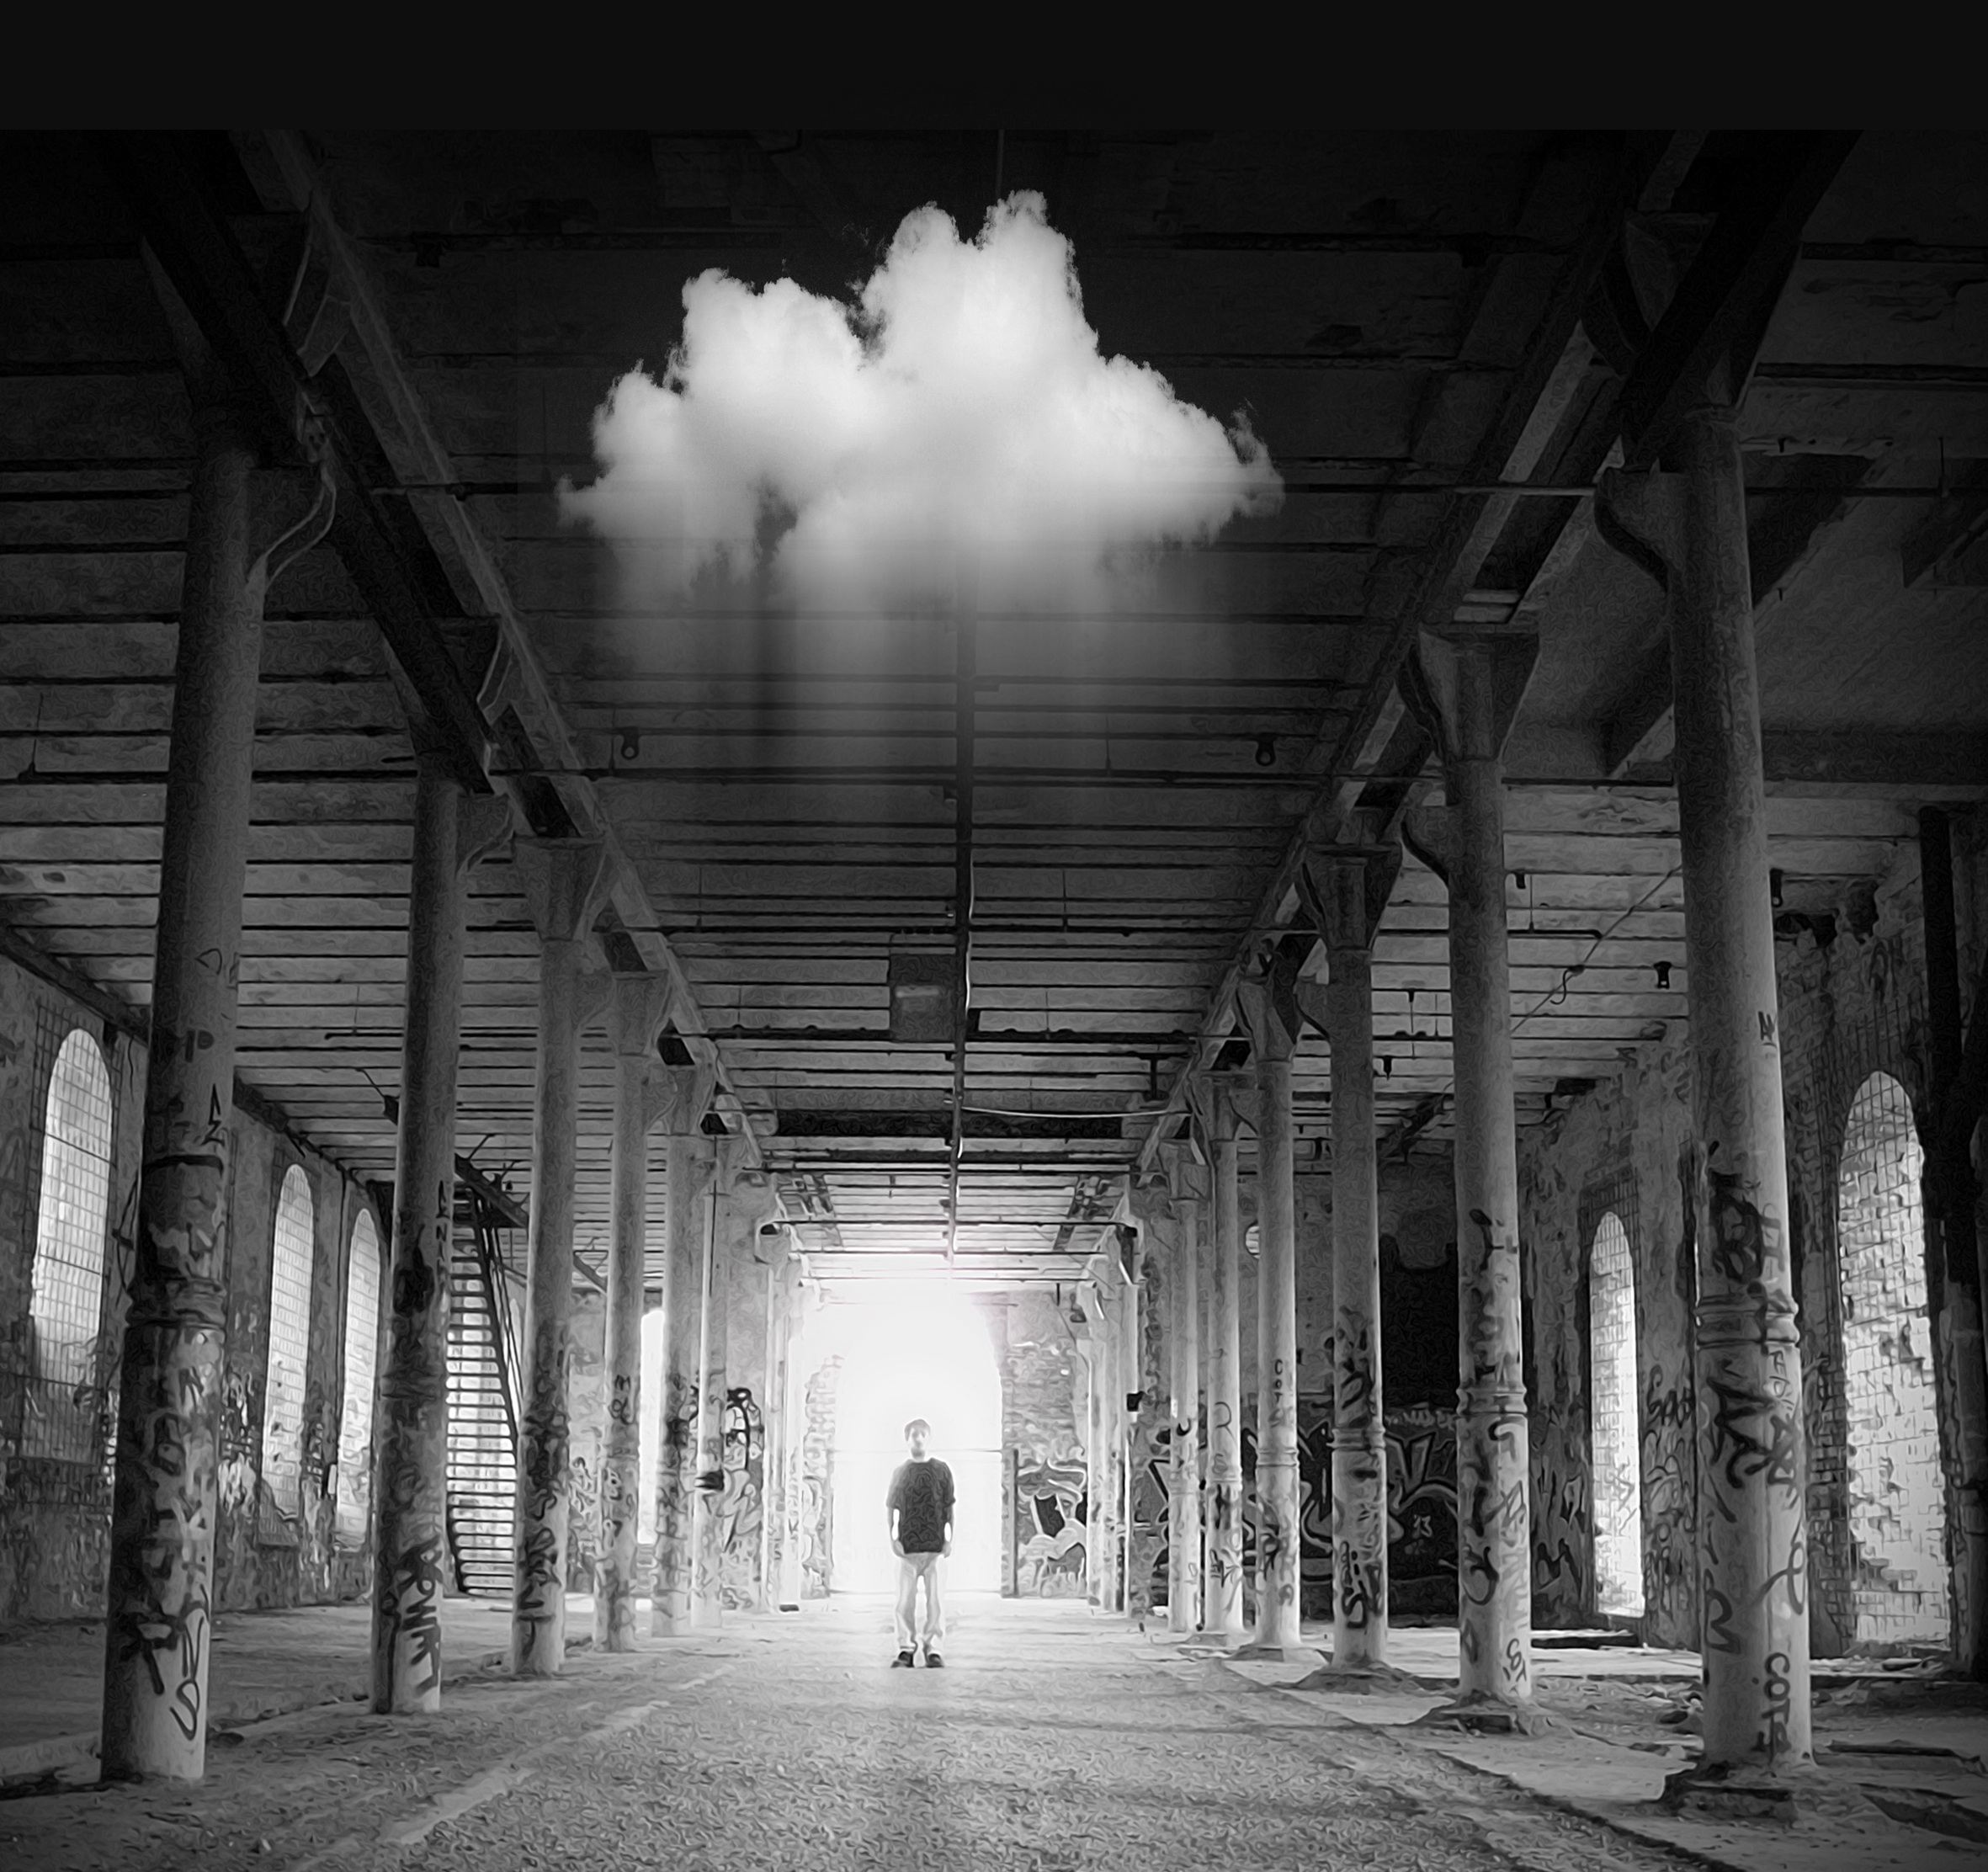
man, light, black and white, architecture, structure, sky, street, photography, rain, building, alone, arch, column, indoor, facade, factory, darkness, monochrome, cool image, fiction, infrastructure, symmetry, angle, arcade, cool photo, metropolis, monochrome photography